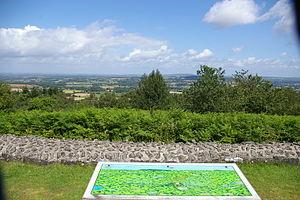
La communauté de communes des Coëvrons, habituellement dénommée 3C, est une communauté de communes française, située à l'est du département de la Mayenne et dans la région Pays de la Loire. L'Établissement public de coopération intercommunale à fiscalité propre, né officiellement le 31 décembre 2012, a été créé par arrêté préfectoral du 31 août 2012 dans le cadre de la loi du 16 décembre 2010 et du § VII du schéma départemental de coopération intercommunale, adopté lors de la séance du 25 novembre 2011 de la Commission départementale de coopération intercommunale; son périmètre a fait l'objet d'un arrêté du Préfet de la Mayenne en date du 16 décembre 2011.
Situé dans le département de la Mayenne à Hambers, le Montaigu est une butte régulièrement arrondie, avec chapelle au sommet, qu'on aperçoit non seulement du Maine, mais de la forêt d'Andaine en Normandie, des collines bretonnes vers Vitré et de toutes les altitudes de 100 mètres dans le bassin de la Mayenne, en Anjou. Il ne manque pas dans le massif montagneux mayennais de sommets plus élevés, notamment au cœur des Coëvrons le mont Rochard tout proche, mais ce sont des groupes confus.
La Mayenne est un département français de la région Pays de la Loire. Ses habitants sont les Mayennais et les Mayennaises. L'Insee et la Poste lui attribuent le code 53. Son chef-lieu est Laval.